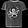
Label: T - shirt / top